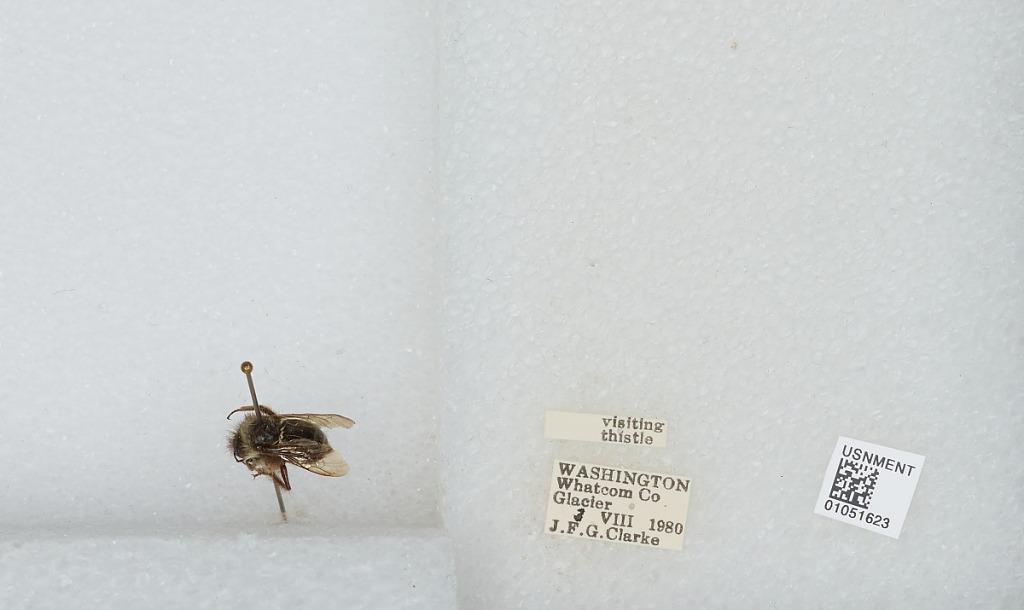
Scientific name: Bombus sp.
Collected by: J. Clarke
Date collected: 1980-8-3
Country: United States
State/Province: Washington
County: Whatcom
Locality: Glacier
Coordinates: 48.89, -121.946